Brendan Dolan

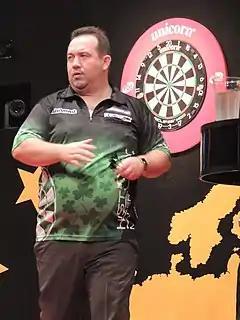
Dolan in 2019

Brendan Gabriel Dolan (born 2 August 1973) is a Northern Irish professional darts player who competes in Professional Darts Corporation (PDC) events. He was the first player to hit a nine-dart finish in a "double-to-start" event (where a player must hit a double to begin play), which he achieved at the 2011 World Grand Prix, giving him the nickname the History Maker. He also reached the final of this tournament, where he lost to Phil Taylor.